Dash

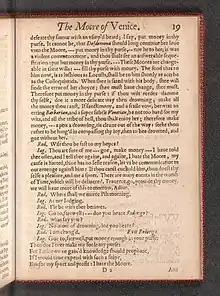
1622 Okes-print of "Othello", p. <a href="https%3A//hrc.contentdm.oclc.org/digital/collection/p15878coll17/id/5783">19

In the early 17th century, in Okes-printed plays of William Shakespeare, dashes are attested that indicate a thinking pause, interruption, mid-speech realization, or change of subject. The dashes are variously longer (as in "King Lear" reprinted 1619) or composed of hyphens (as in "Othello" printed 1622); moreover, the dashes are often, but not always, prefixed by a comma, colon, or semicolon.